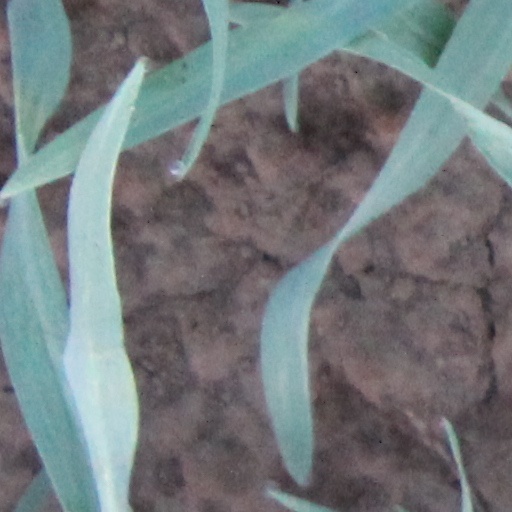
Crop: wheat